Pemba Island

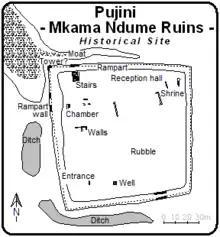
The Mkama Ndume ruins at Pujini village

Archaeological research on Pemba has shown its centrality to the Swahili coast trading system as early as 600 AD. Along the northern coast, urban settlements at Chwaka later developed and flourished from the eleventh century to ~1500 AD.